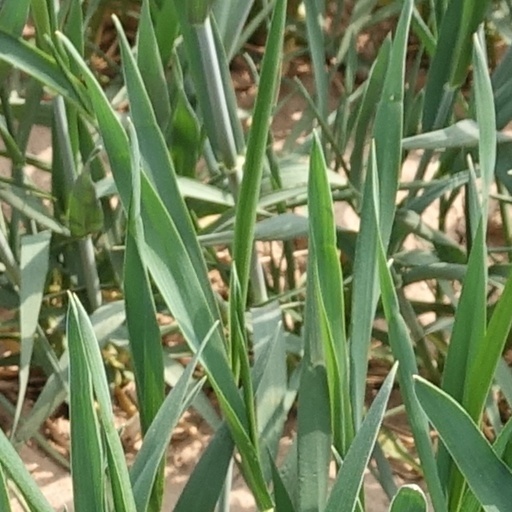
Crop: wheat